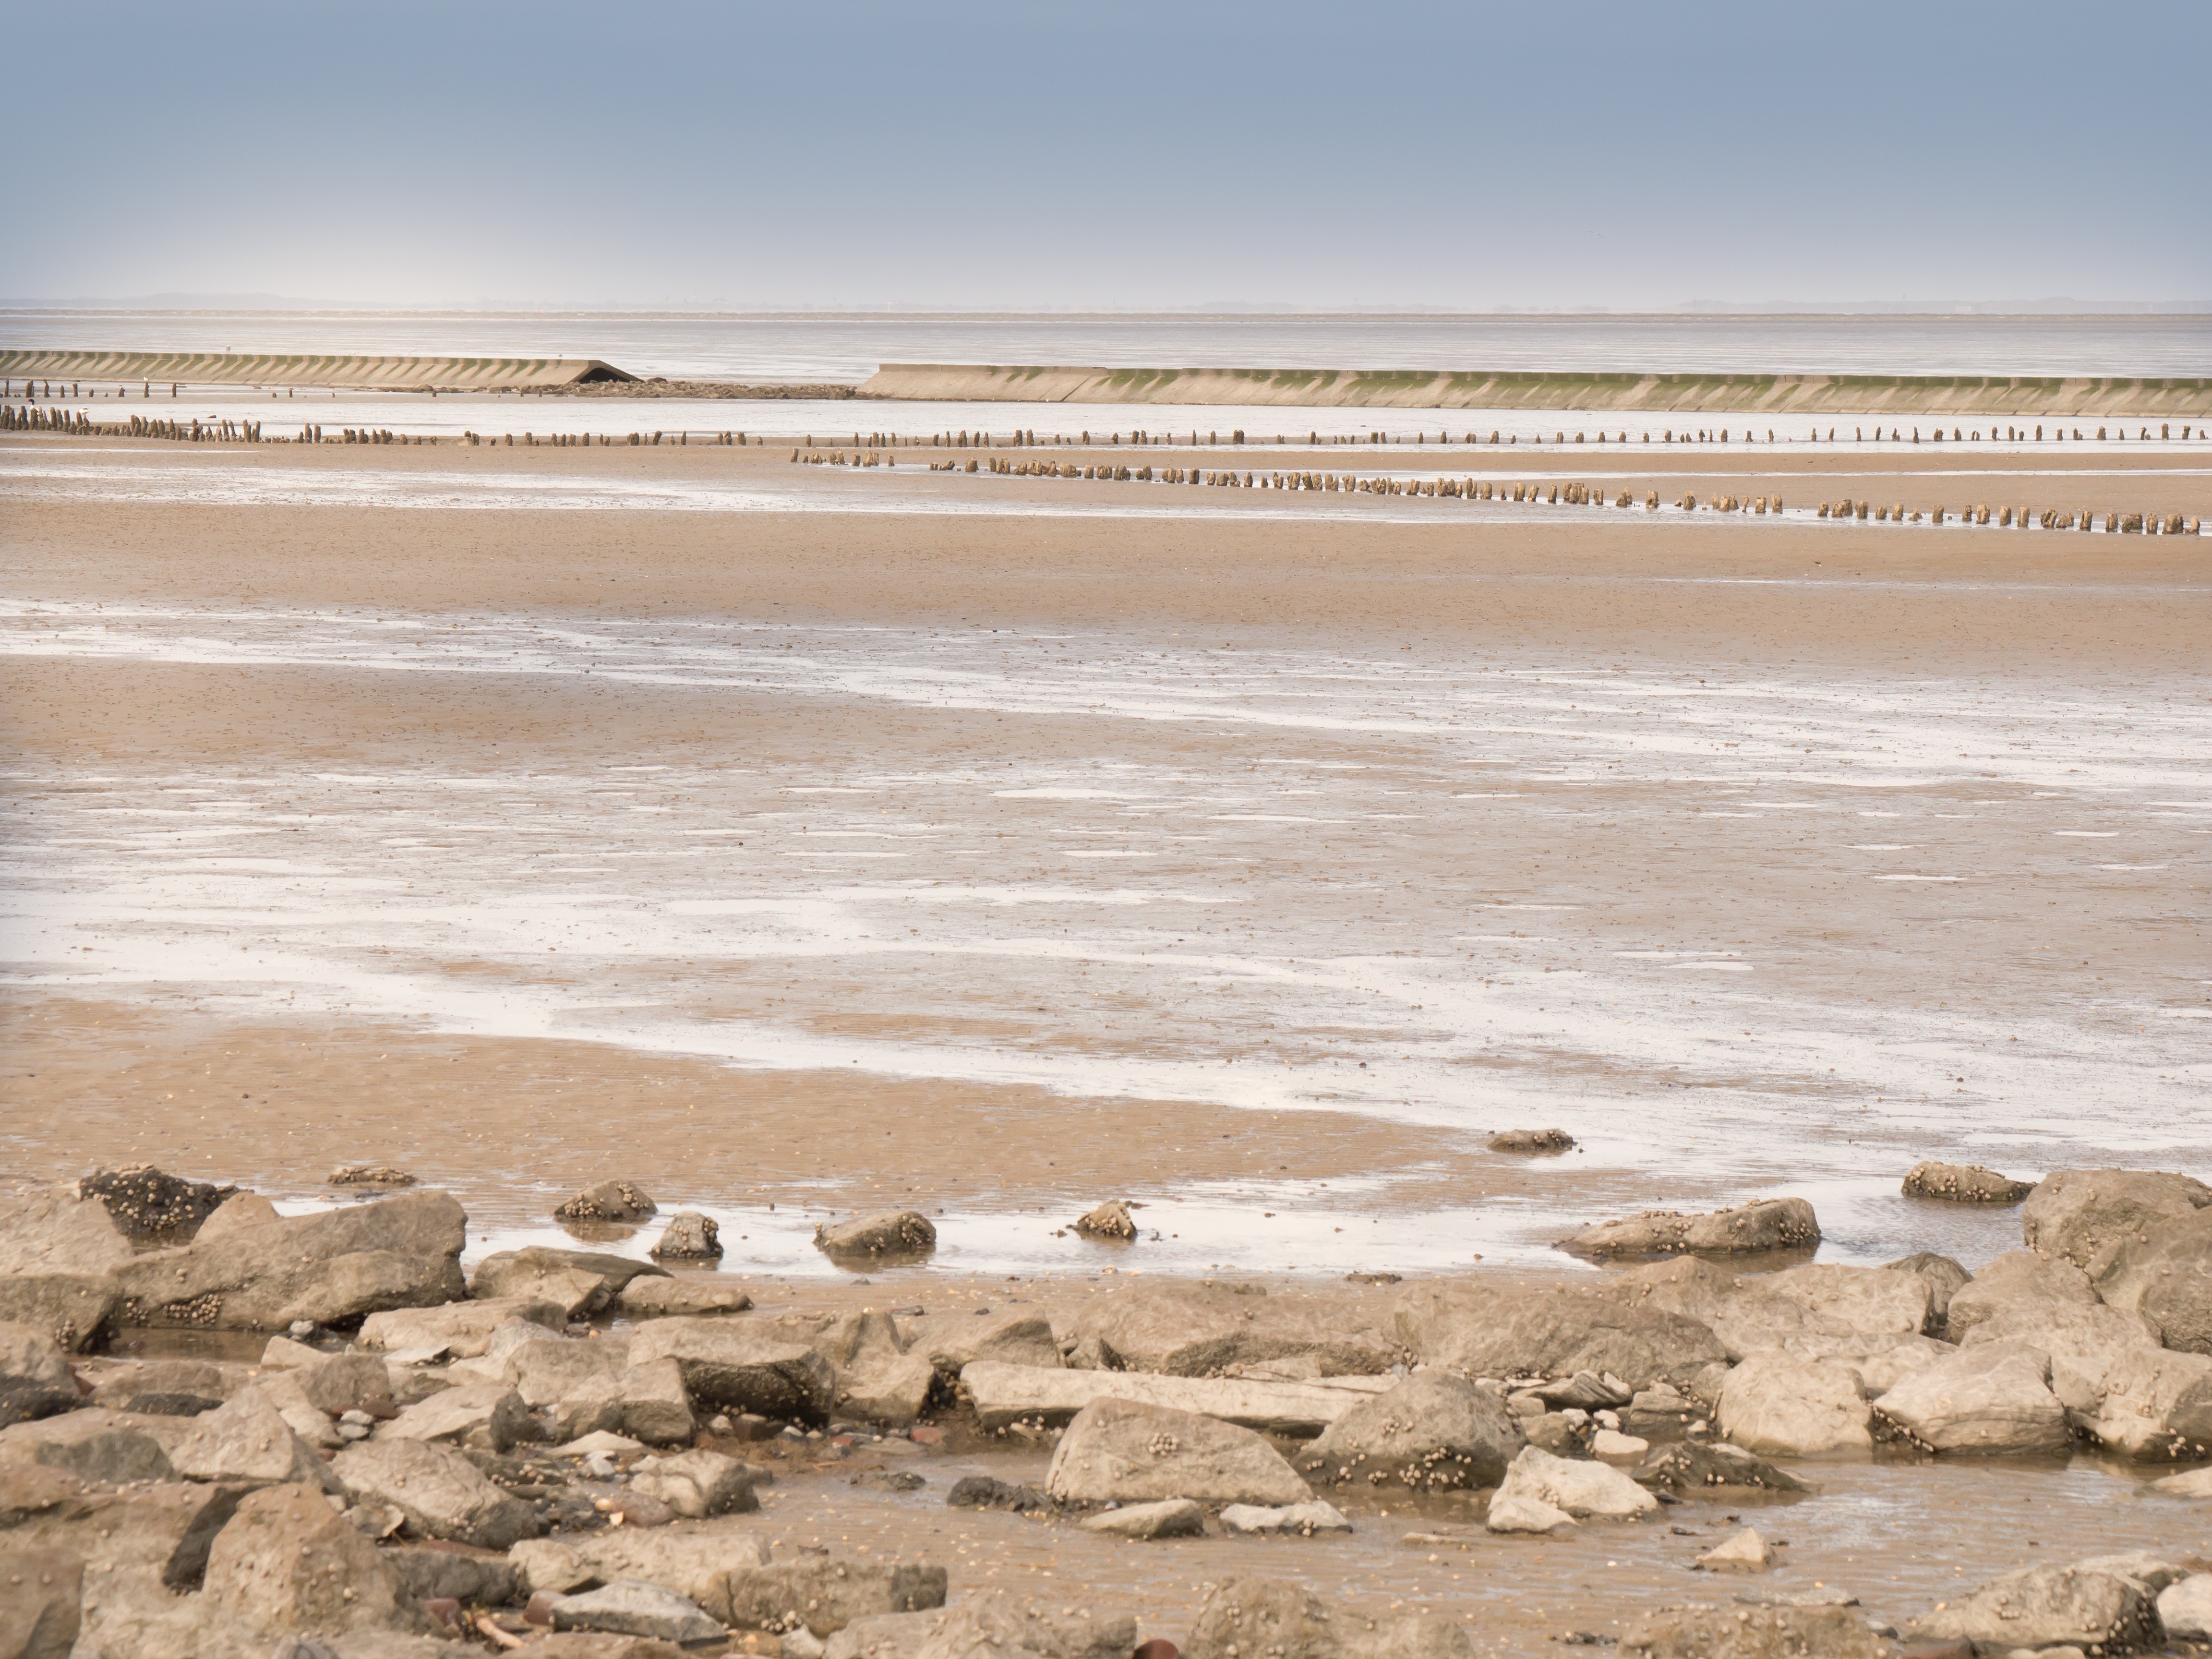
beach, sea, coast, water, sand, rock, ocean, horizon, shore, wave, bay, material, body of water, stones, breakwater, north sea, wadden sea, ebb, watts, mudflat, natural environment, wind wave, neuharlingerseiel